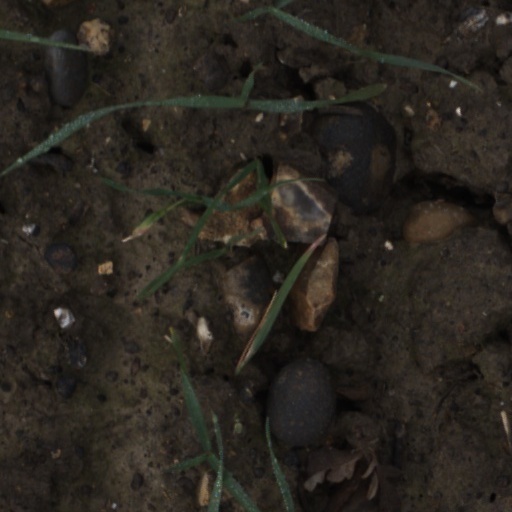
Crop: wheat